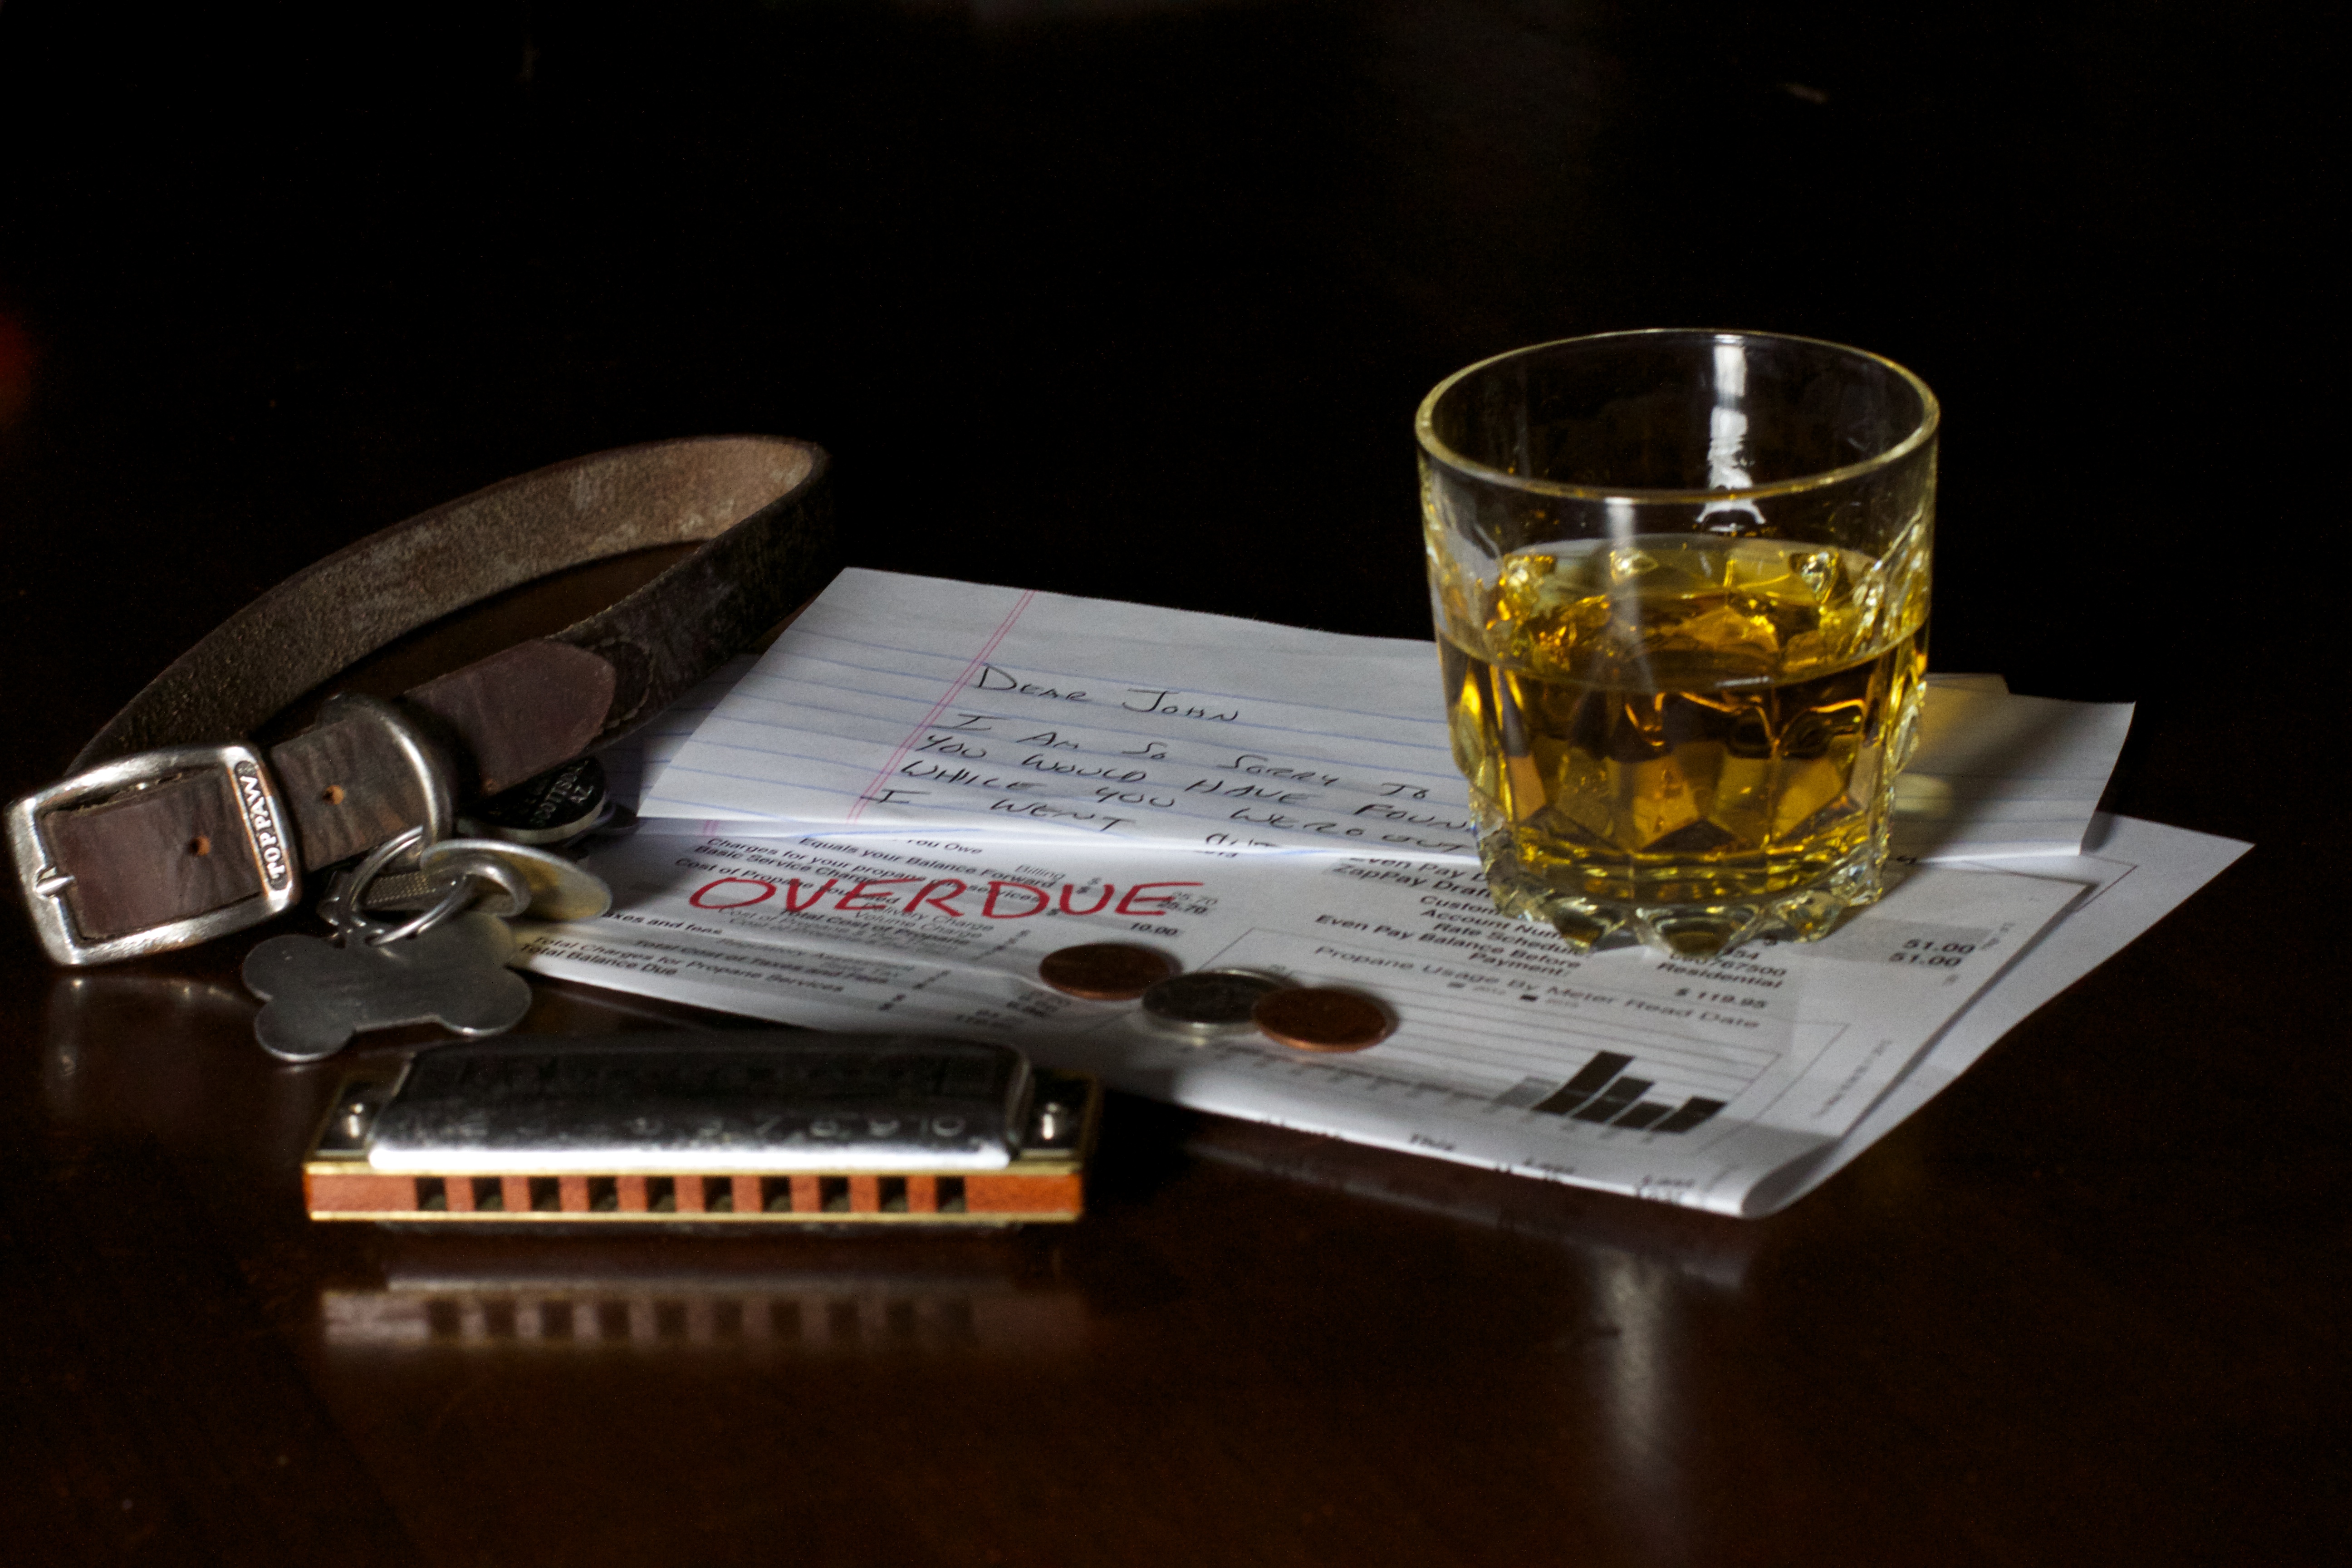
glass, drink, alcohol, whisky, liqueur, alcoholic beverage, distilled beverage